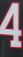
Number: 4